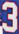
Number: 3